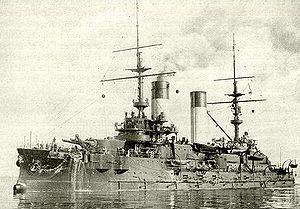
Nikolaï Alexandrovitch Sakellari, né à Odessa le 29 septembre 1880 dans le gouvernement de Kherson, sous l'Empire russe, et mort à Saint-Pétersbourg, en Union soviétique, le 11 mars 1936, est un Kapitan 2-go ranga, expert dans la théorie et la pratique de la navigation et professeur à l'Académie navale.
Les 5 cuirassés de la marine impériale russe de la classe Borodino, connue aussi sous le nom Knyaz Souvorov étaient les seuls véritables cuirassés de cette flotte avant l’arrivée des dreadnoughts. Leur histoire fut particulièrement tragique.
L’Orel est l'un des huit cuirassés pré-Dreadnought capturés par la Marine impériale du Japon au cours de la Guerre russo-japonaise de 1904-1905. Ce cuirassé appartint à la classe Borodino. Il reçoit le nom d’Orel. Certains architectes navals s'accordent pour reconnaître que les cuirassés de la classe Borodino furent les pires jamais construits en Russie. Construit sur le modèle du Tsarevitch, ces bâtiments de guerre possédaient un centre de gravité trop haut, aggravé par une surcharge, entraînant très probablement une perte de stabilité et, dans certaines circonstances, leur renversement.